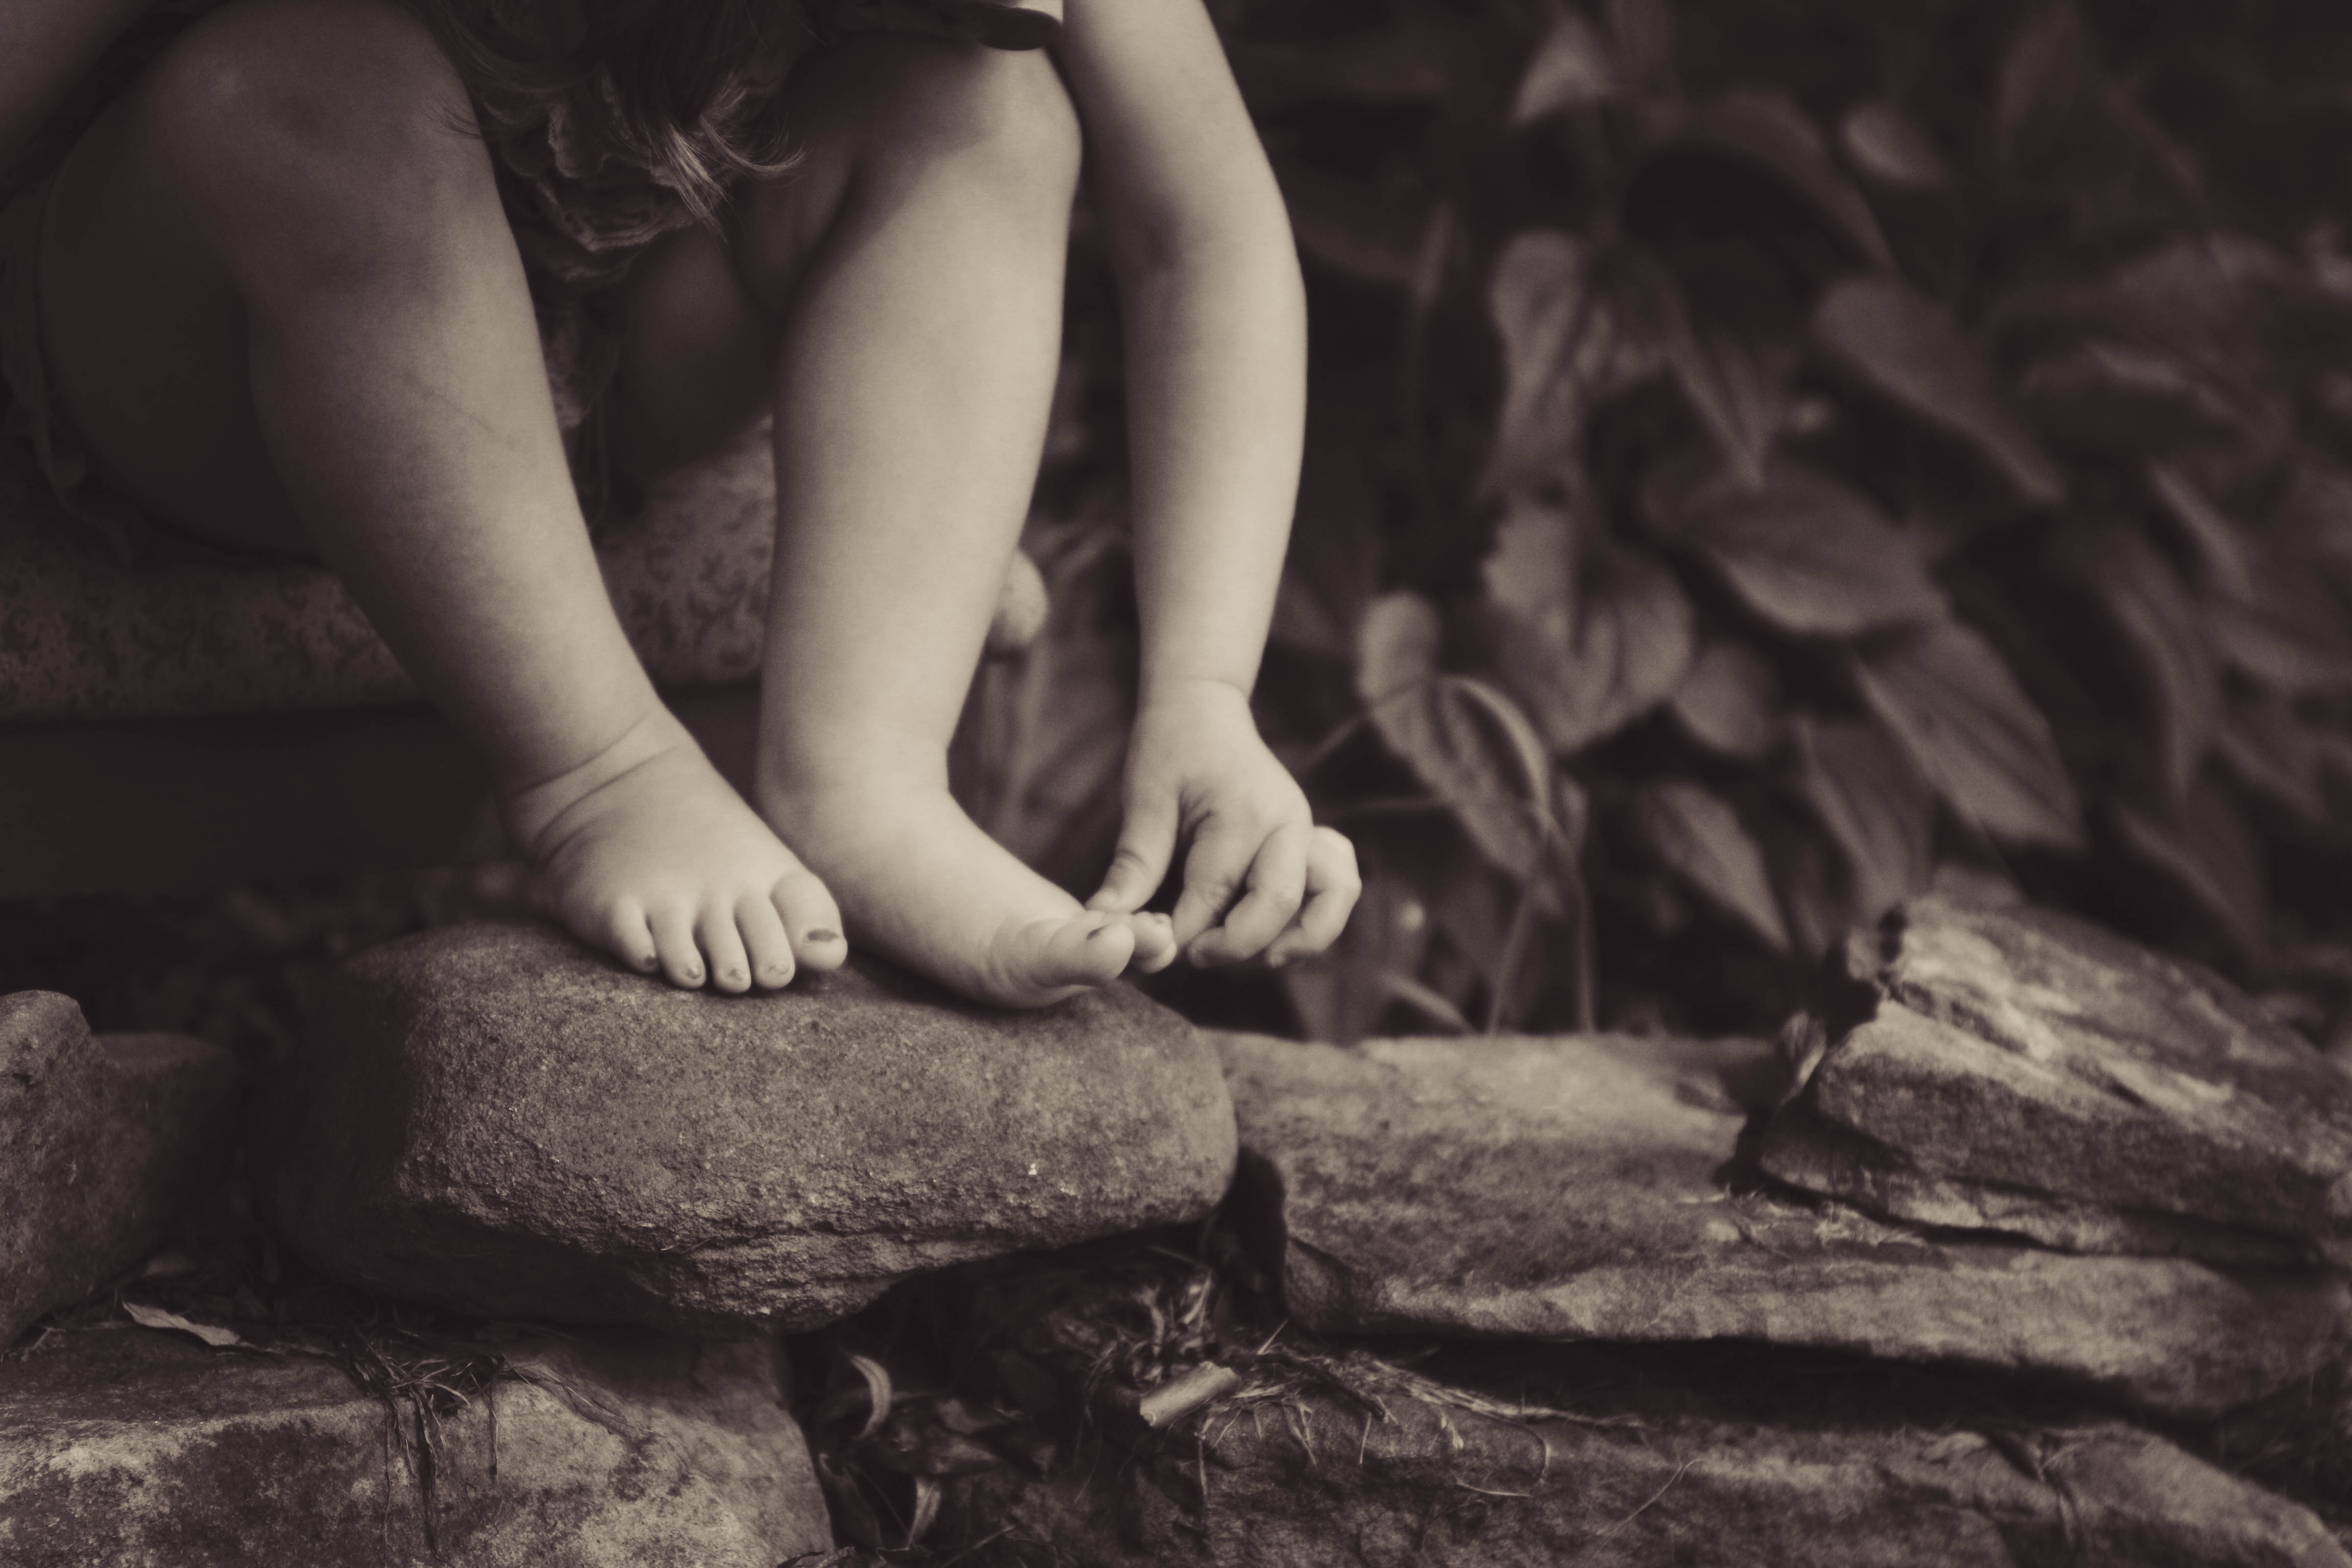
hand, person, blur, black and white, girl, woman, photography, feet, kid, leg, portrait, model, young, sitting, child, darkness, black, monochrome, lady, plants, leaves, rocks, mono, photograph, beauty, emotion, photo shoot, sense, monochrome photography, human positions, art model